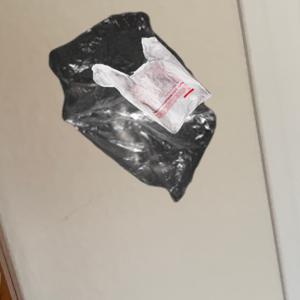
Label: plasticbags